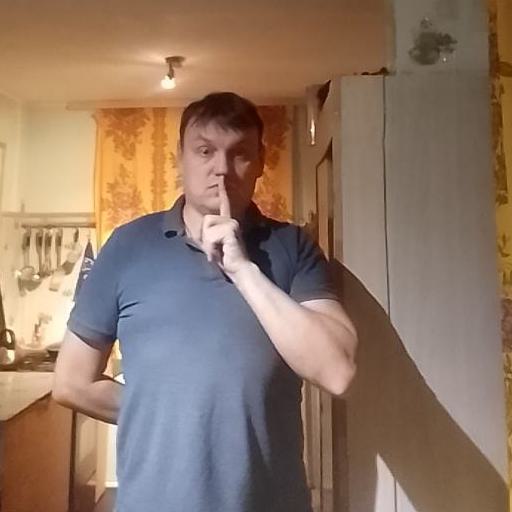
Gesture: mute